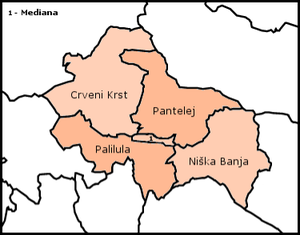
Niš est une ville de Serbie située dans le district de Nišava. Au recensement de 2011, la ville de Niš intra muros comptait 183 164 habitants et son territoire métropolitain, appelé Ville de Niš, avec les 5 municipalités qui le composent, 260 237.